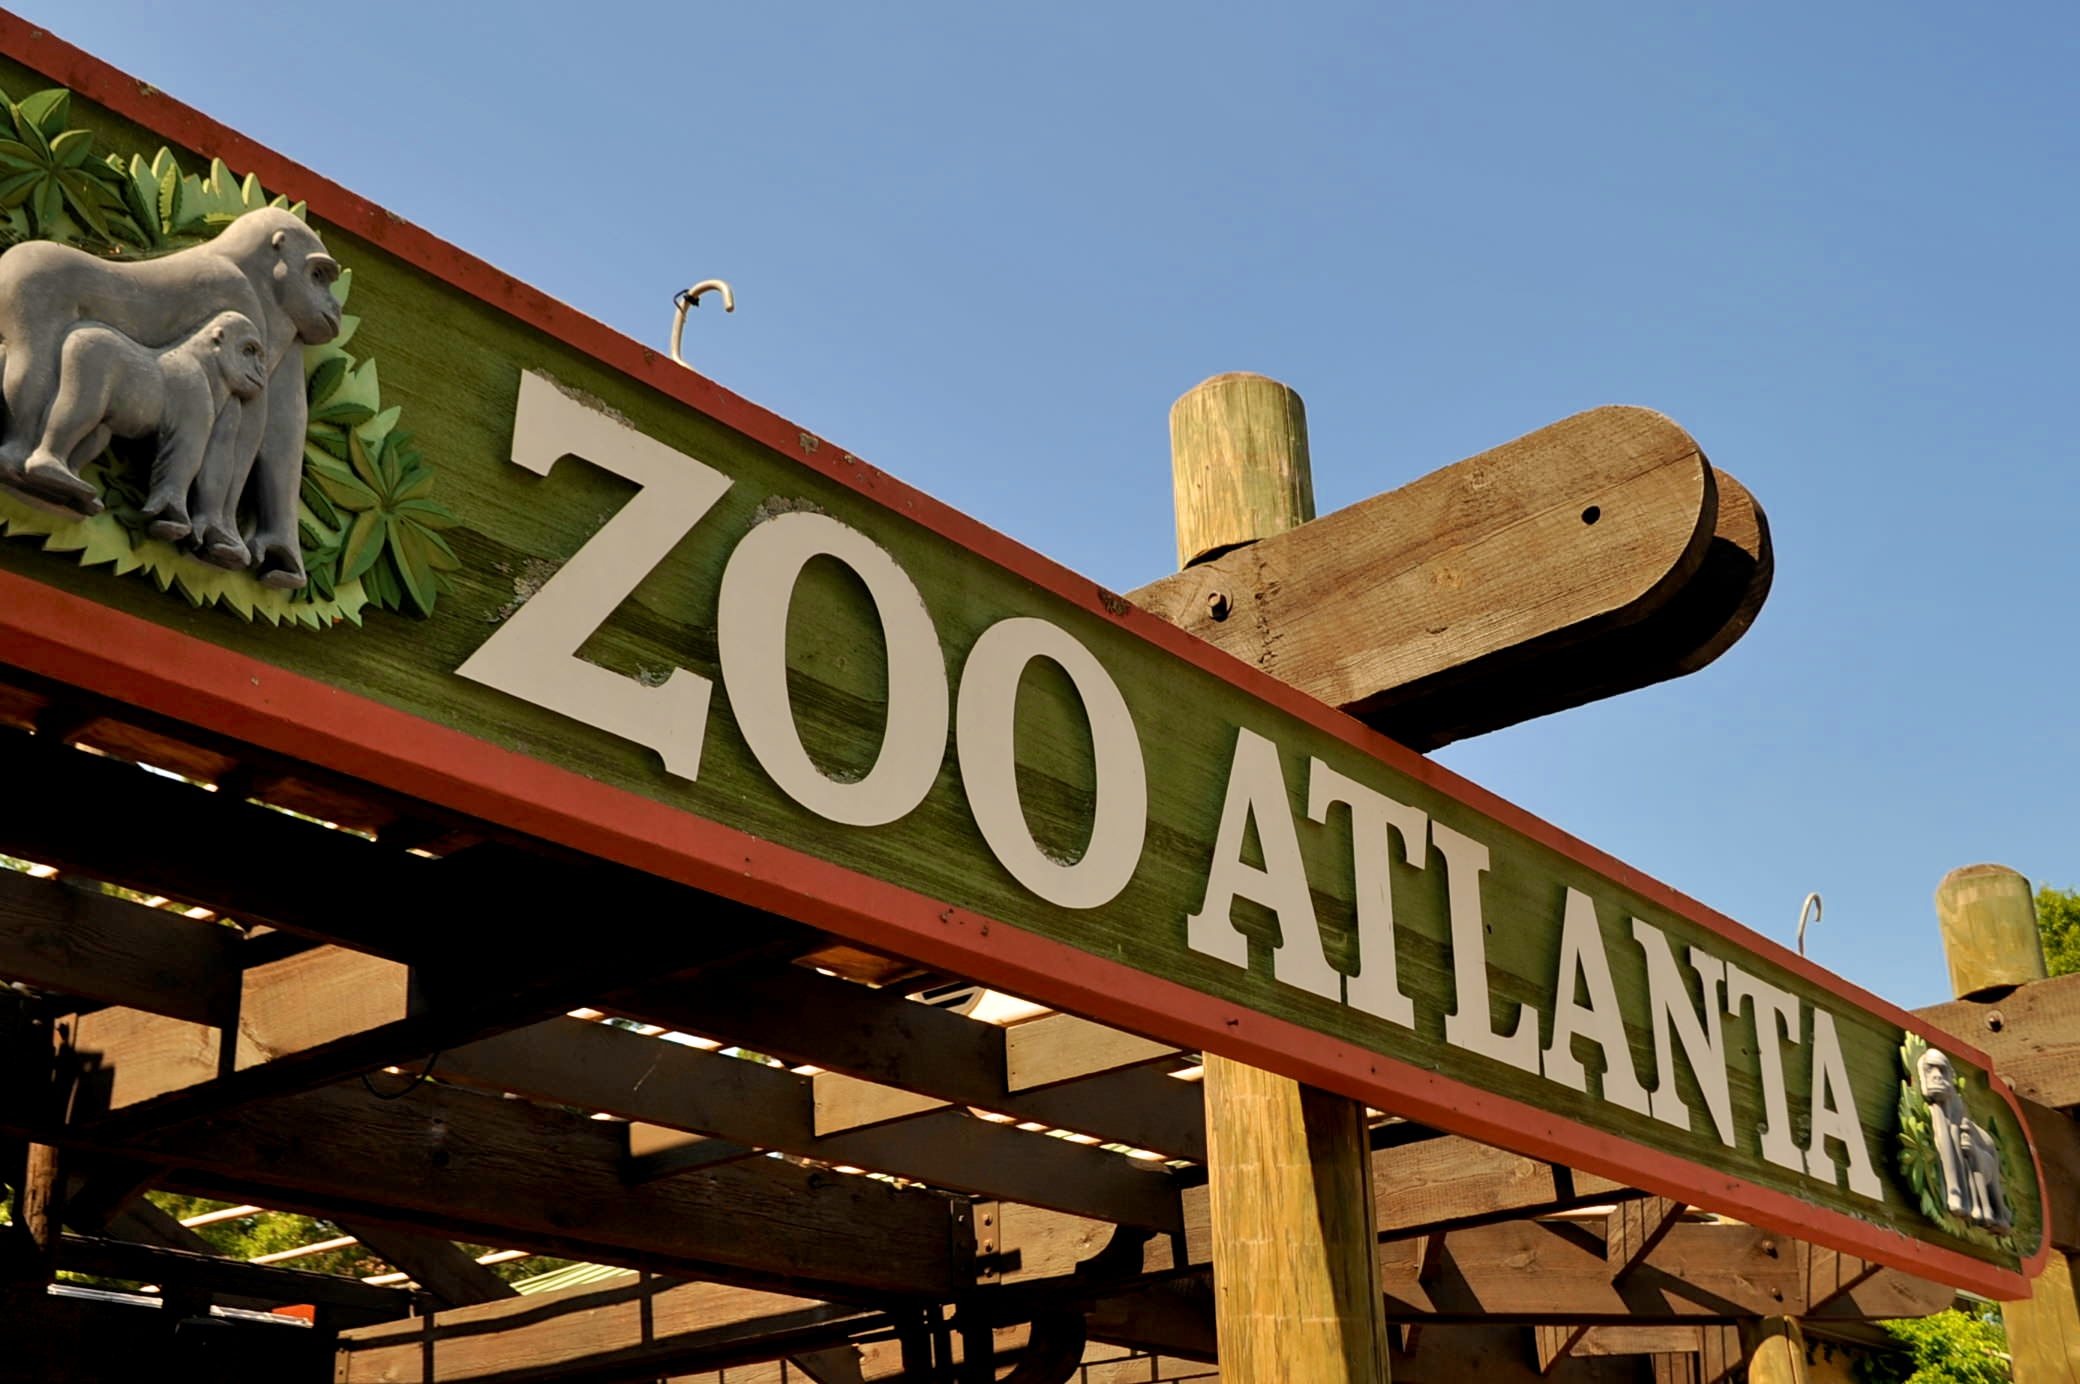
nature, restaurant, animal, wildlife, wild, sign, zoo, natural, park, mammal, reserve, atlanta